VAQ-142

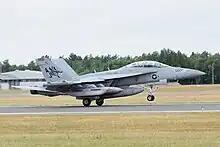
VAQ-142 EA-18G landing at Hohn Air Base during Air Defender 23

In July 2014 VAQ-142 delivered four EA-6B Improved Capability (ICAP) III Prowlers to the 309th Aerospace Maintenance and Regeneration Group (AMARG) for induction into long-term preservation. The squadron are currently at their homeport of NAS Whidbey Island, Washington, and recently completed their transition to the EA-18G Growler.